Ekolot JK 01A Elf

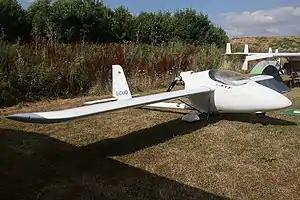

The Ekolot JK 01A Elf is a Polish mid-wing, single-seat motor glider, designed by Jerzy Krawczyk and produced by Ekolot of Krosno. Production has ended, but when it was available it was provided as a complete ready-to-fly aircraft or as a kit for amateur construction. It was superseded in production by the improved Ekolot KR-010 Elf.